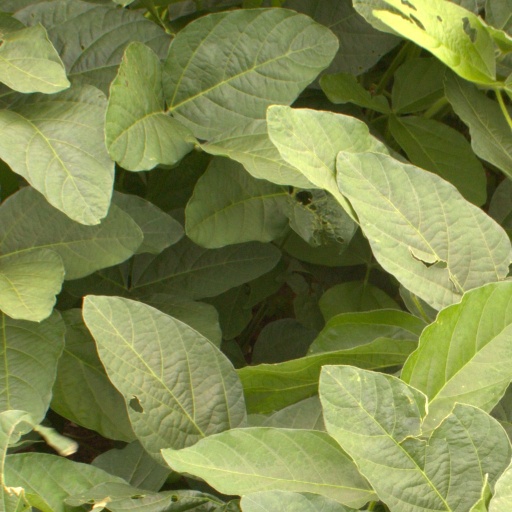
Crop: soybean